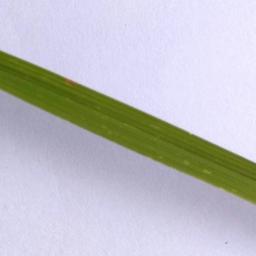
Label: Rice___Brown_Spot